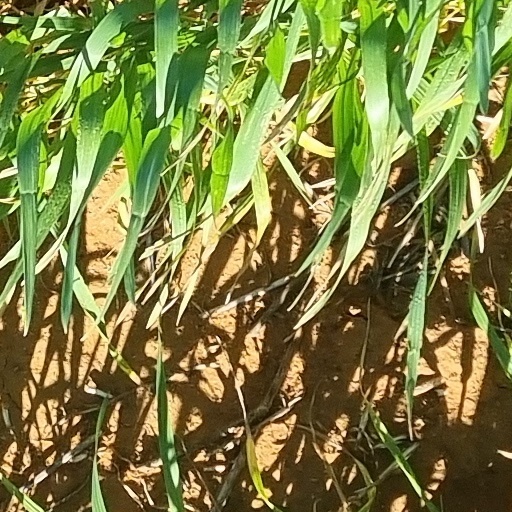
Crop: wheat